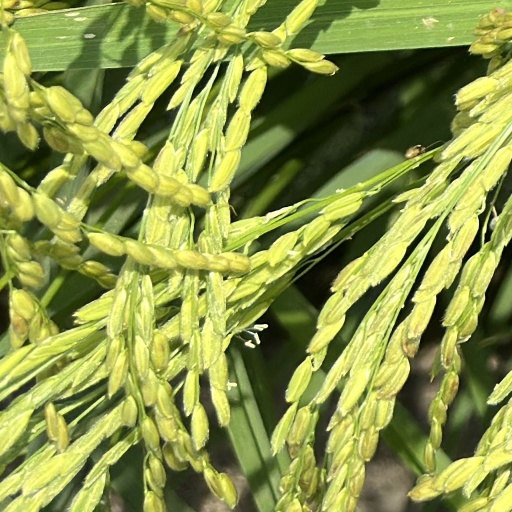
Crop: rice